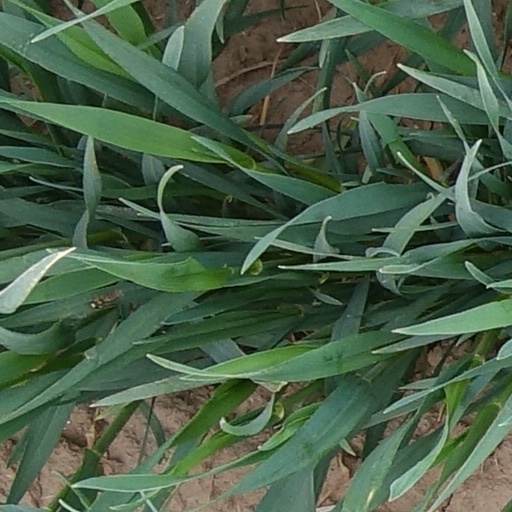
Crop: wheat